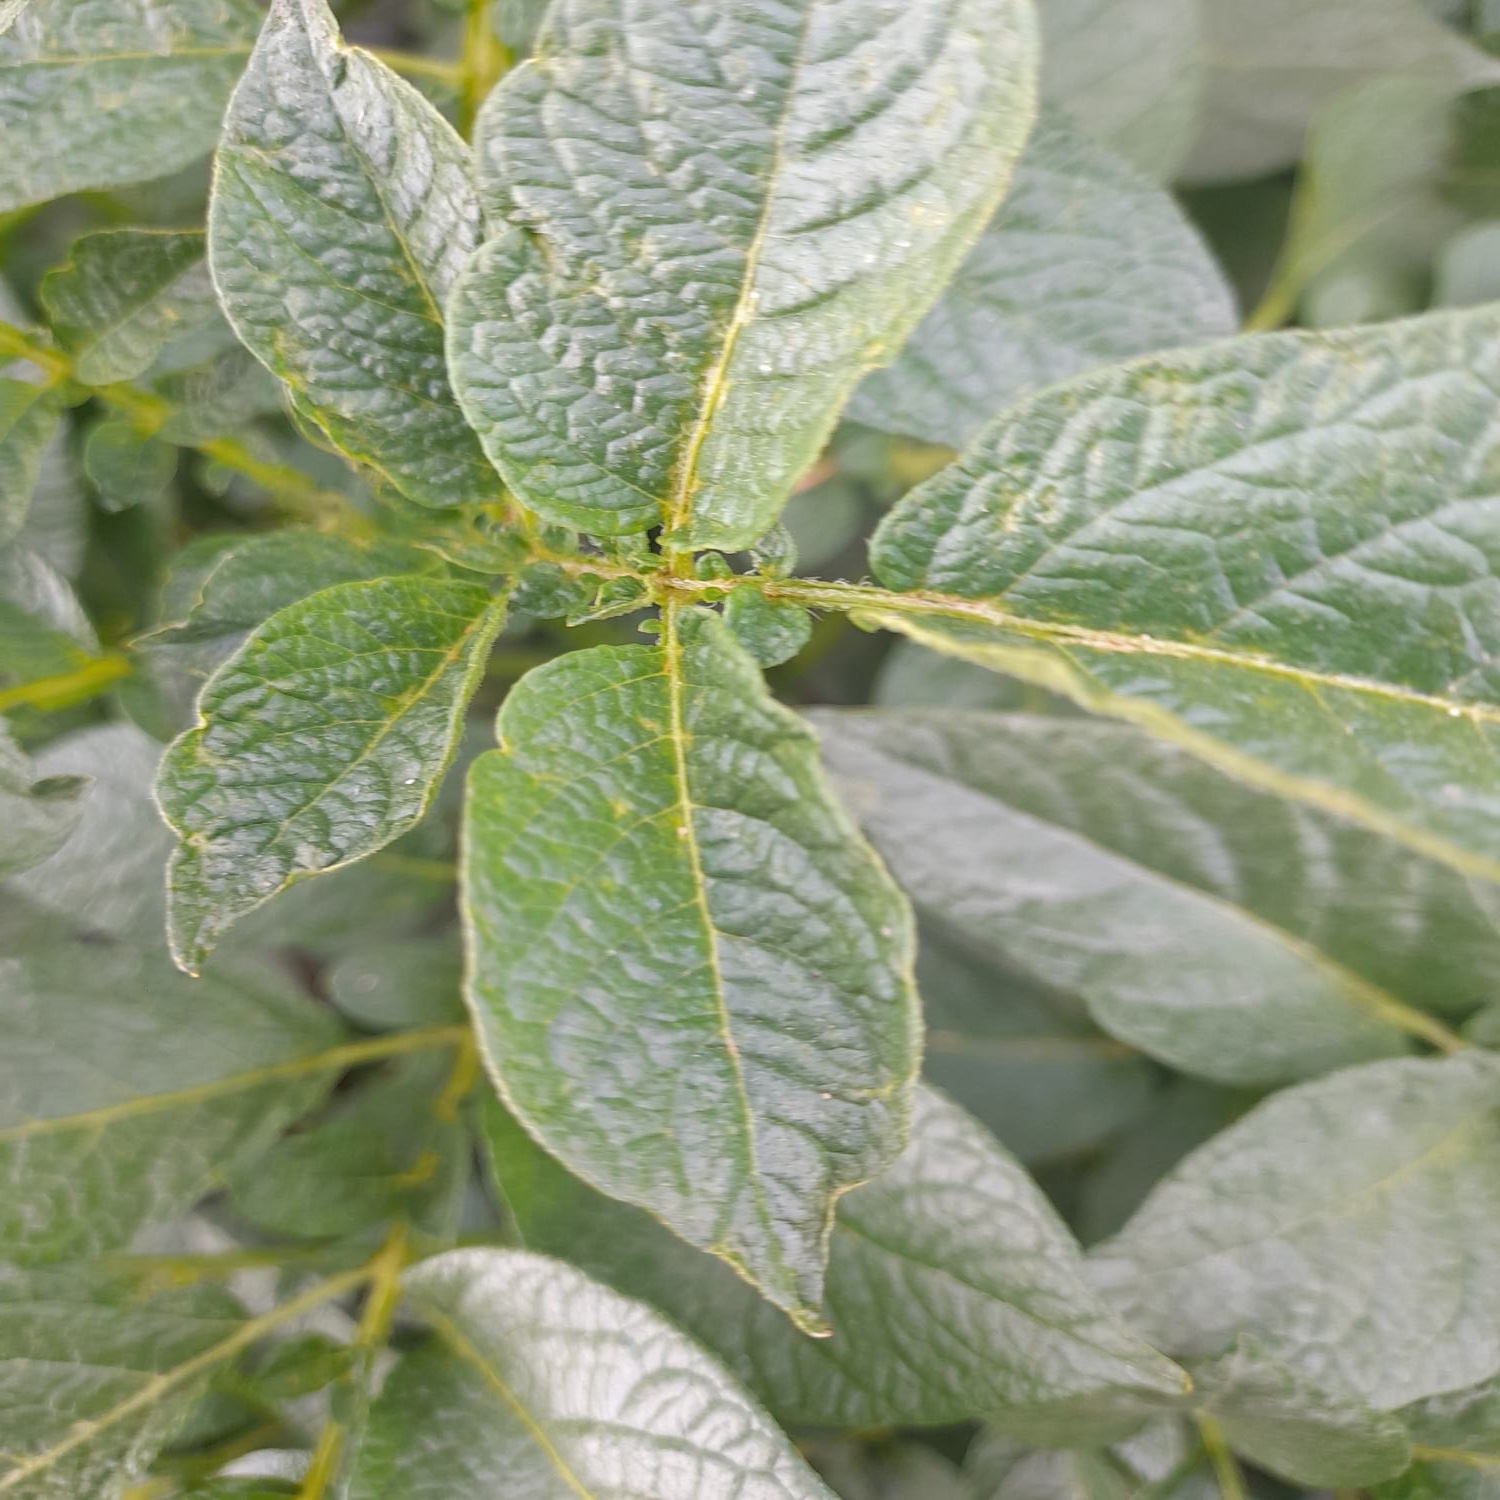
Etiqueta: Virus